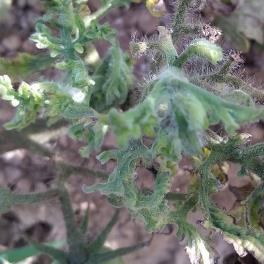
Crop: Tomato
Condition: virosis-d